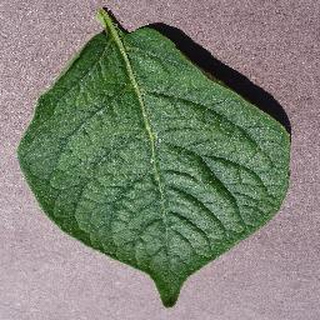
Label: healthy_potato